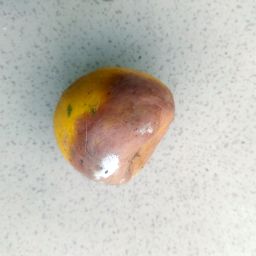
Fruit: Orange
Quality: Bad